412 Transport Squadron

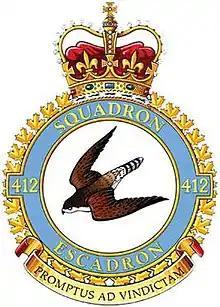

No. 412 Transport Squadron is one of three Royal Canadian Air Force (RCAF) transport squadrons attached to Ottawa, Ontario. The squadron operates with a strength of about 29 out of the "Pilot Officer John Gillespie Magee, Jr. Annex." "The Annex" officially opened on January 11, 1995.